Harriet Newell Haskell

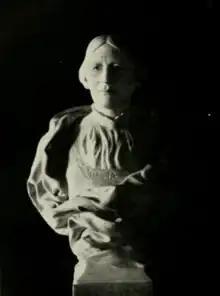
Photograph of marble bust of Harriet Newell Haskell

Haskell's first experience in teaching was in Boston, in the Franklin school. Afterwards, she was principal of the high school in her own town, and later at Castleton Collegiate School (1862–67). While she was at that school, the Rev. Truman Marcellus Post, D. D., president of the board of trustees of Monticello Seminary wrote to a friend in Maine, asking him if he could recommend to him a woman to take the then-vacant place of principal of Monticello. He was seeking a woman who was a scholar, a Christian, of good business capacity, and a good educator as well. The friend replied that there was only one such woman in the world, and that was Haskell, of Castleton College, but that she could not be removed from the State of Vermont.